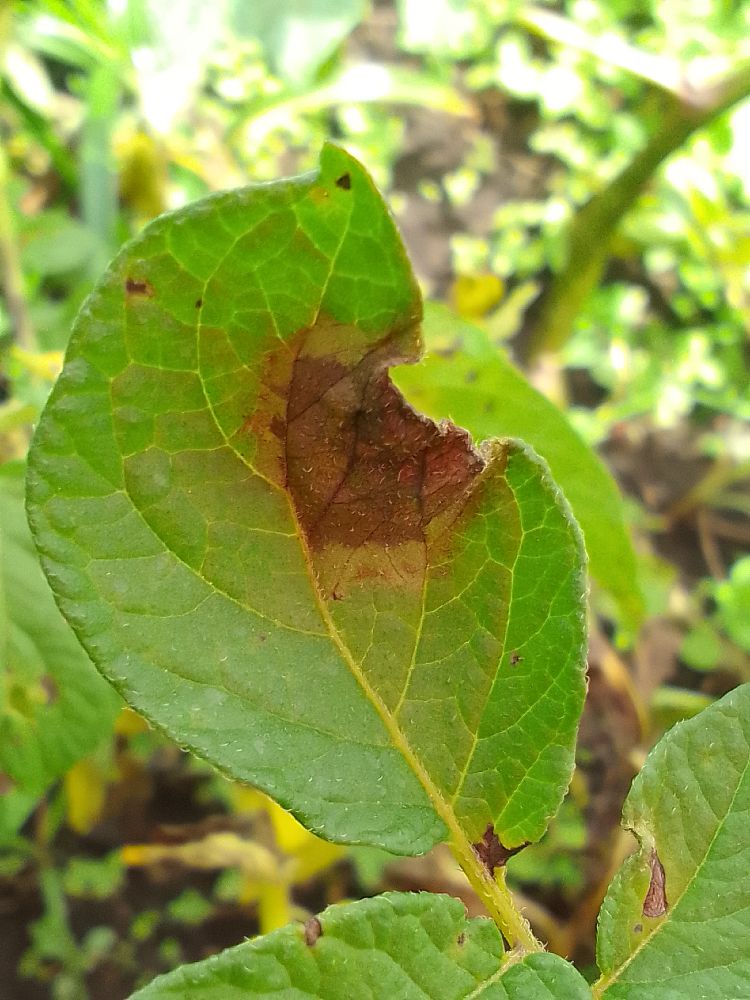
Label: Late blight